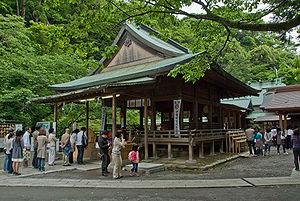
Le Kamakura-gū est un sanctuaire shinto à l'est de la ville de Kamakura, préfecture de Kanagawa au Japon. Le Kamakura-gū est aussi connu sous le nom « Ōtōnomiya » ou « Daitōnomiya » du nom complet du prince Ōtōnomiya Morinaga.